Buzzman L'il Buzzard

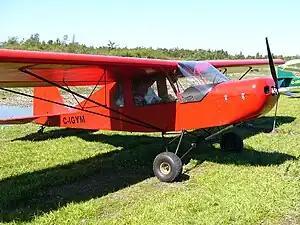
L'il Hustler Aviation L'il Buzzard

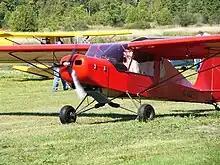
L'il Hustler Aviation L'il Buzzard

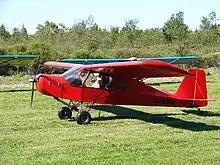
L'il Hustler Aviation L'il Buzzard

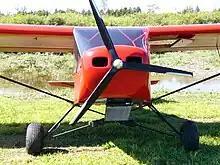
L'il Hustler Aviation L'il Buzzard

The Buzzman L'il Buzzard is a Canadian, two seat side-by-side configuration, high wing, strut-braced, conventional landing gear, tractor configuration, ultralight aircraft, originally manufactured by Buzzman ARVS and later by L'il Hustler Ultralight Aviation of Holland Landing, Ontario. The aircraft is sold mostly assembled, less only paint, engine and instruments.